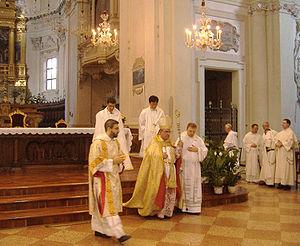
Pawlu Cremona ou Paul Cremona, né le 25 janvier 1946 à La Valette, est un prêtre dominicain maltais, archevêque émérite de Malte depuis 2014.